Oreste Calleja

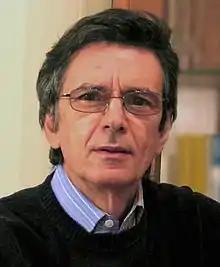

Oreste Calleja was born in Hamrun, Malta. He studied at the Lyceum Grammar School and St Michael's Teachers’ Training College (1964–66). He attended the University of London, Birkbeck College in 1974-75, and in 1990, studied at North Florida University and Jacksonville University, Florida, from where he obtained a BA in Fine Arts and French in 1990. In the 1960s, Calleja was a committee member of the Moviment Qawmien Letterarju, and after a short stint of writing in English, he started writing plays for the stage, radio, and television in Maltese. For several years his plays have featured in Maltese Literature national curricula in high schools and University courses.